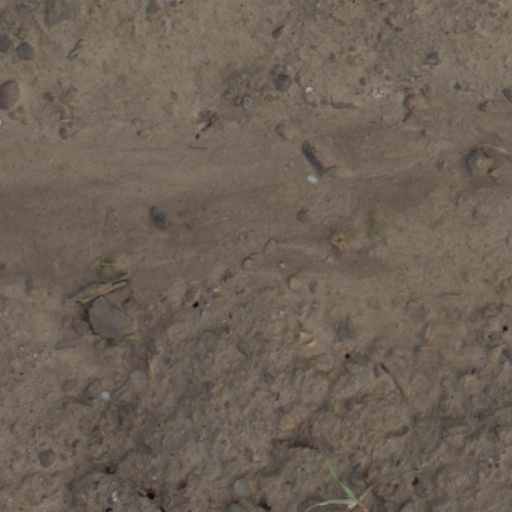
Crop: wheat